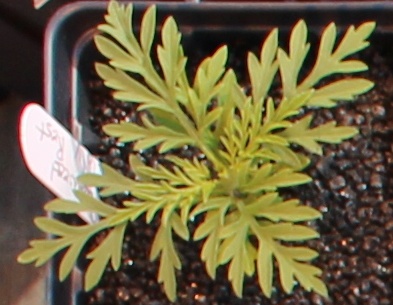
Label: Ragweed